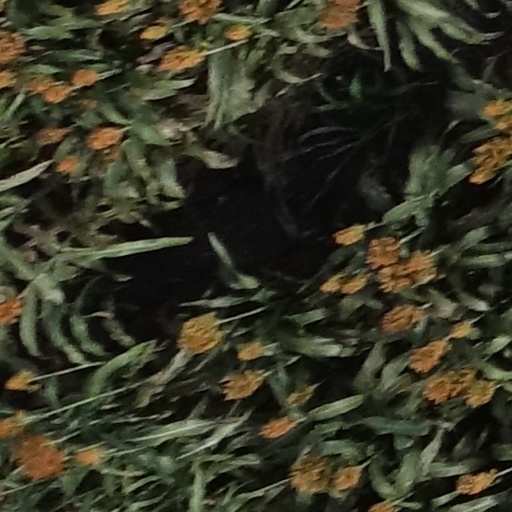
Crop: sorghum